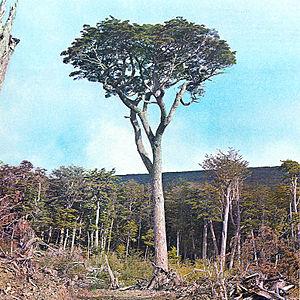
Les Yagans sont un peuple amérindien qui habitait la partie sud de la grande île de la Terre de Feu ainsi que les autres îles situées plus au sud, de l'autre côté du canal Beagle, jusque dans la région du cap Horn, dans des territoires qui font aujourd'hui partie de l'Argentine et du Chili. C'étaient des nomades qui se déplaçaient dans les nombreux chenaux de la région dans des canoës faits d'écorce de lenga, chassant les oiseaux ou les loutres de mer, avec la peau desquelles ils faisaient leurs vêtements. Leur langue est appelée le yámana ou yagan : elle est considérée comme un isolat, langue dont on ne connaît pas la filiation.